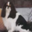
Label: dog